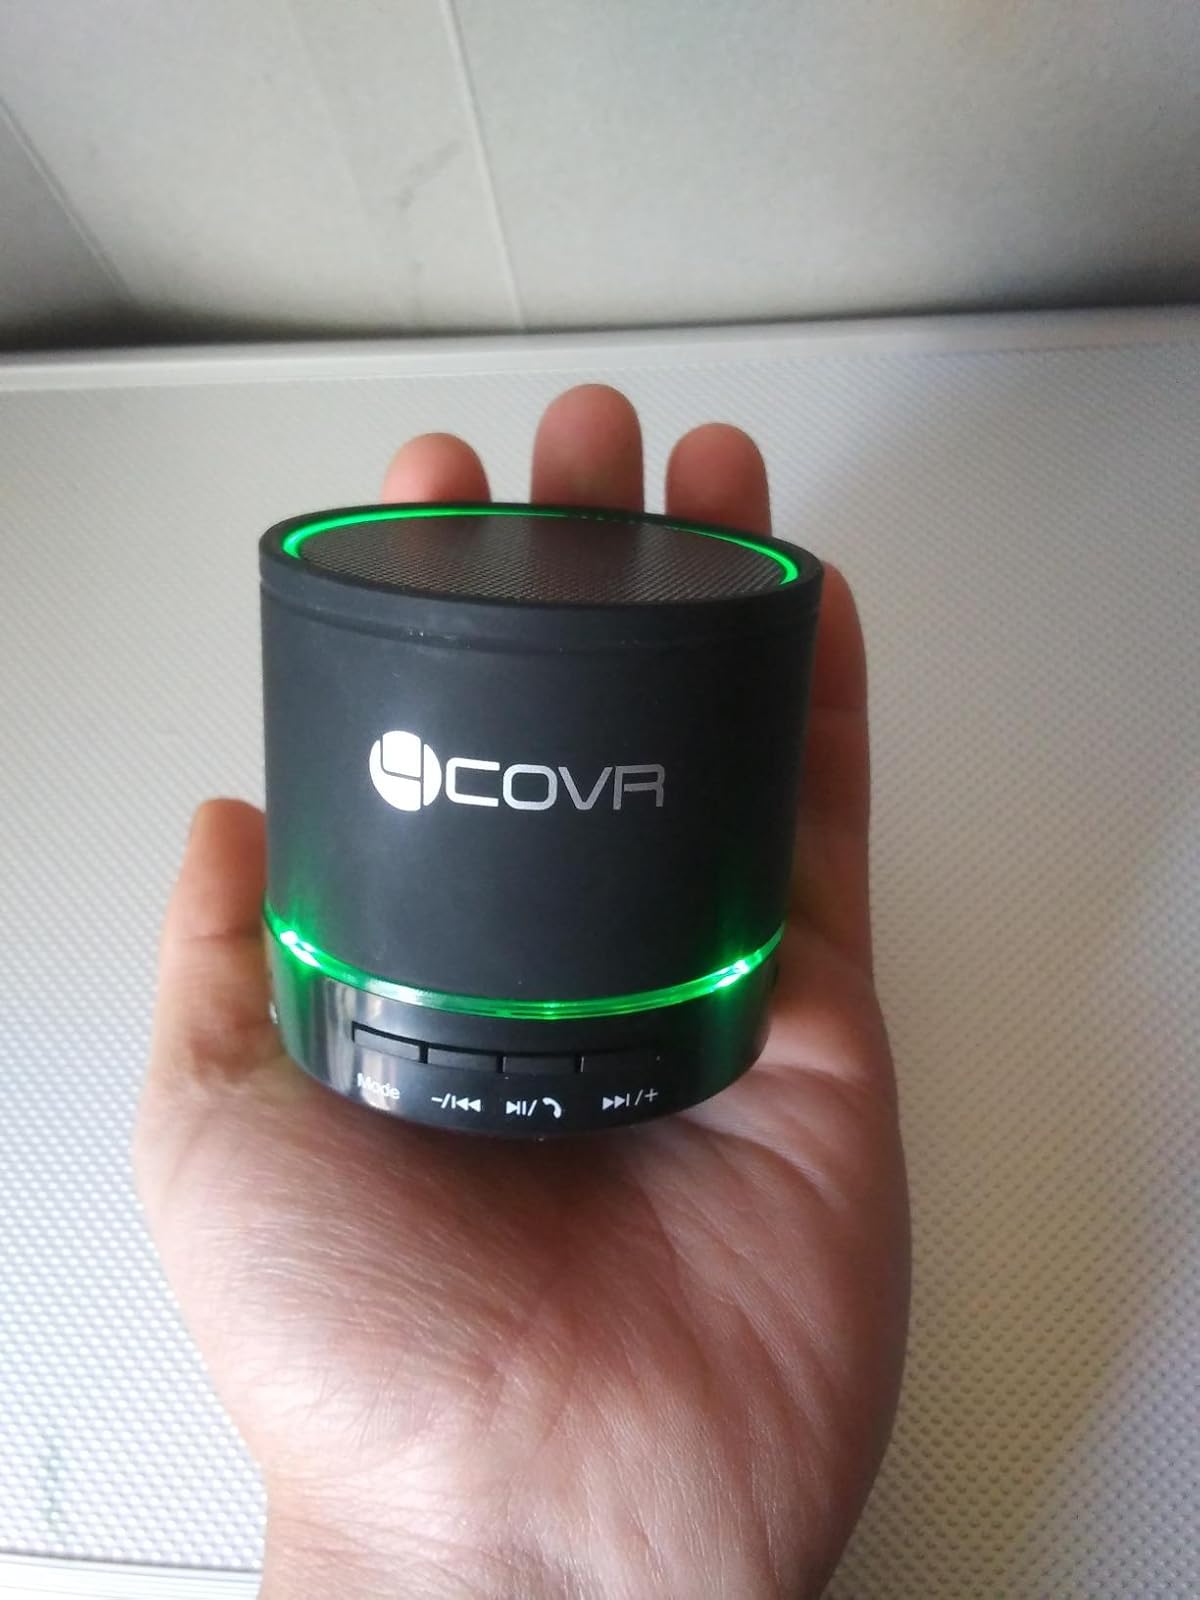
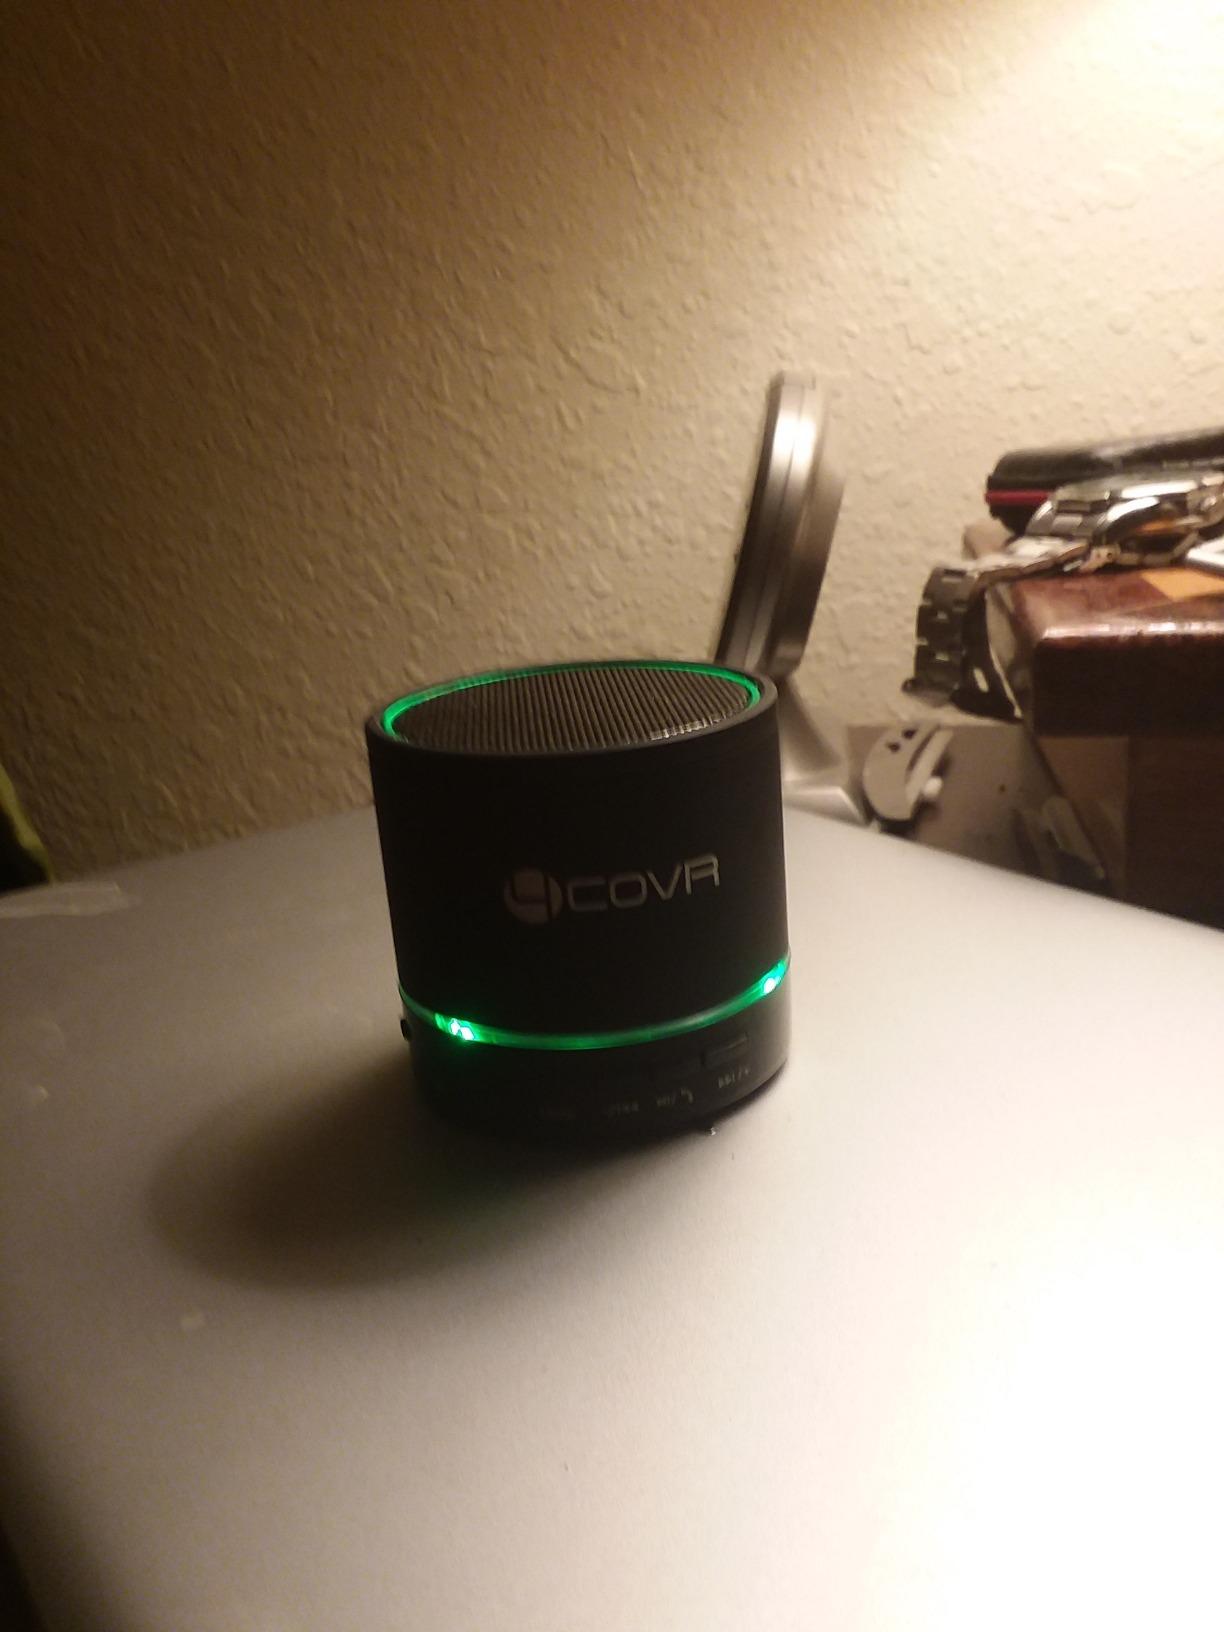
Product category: microphone
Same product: yes